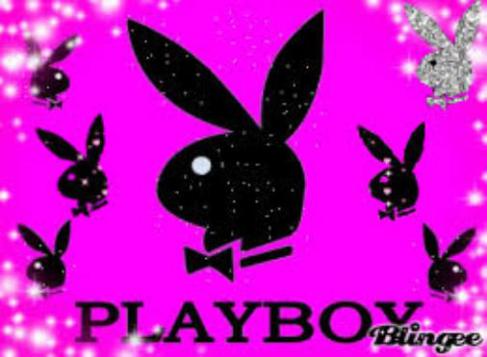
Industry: Clothes